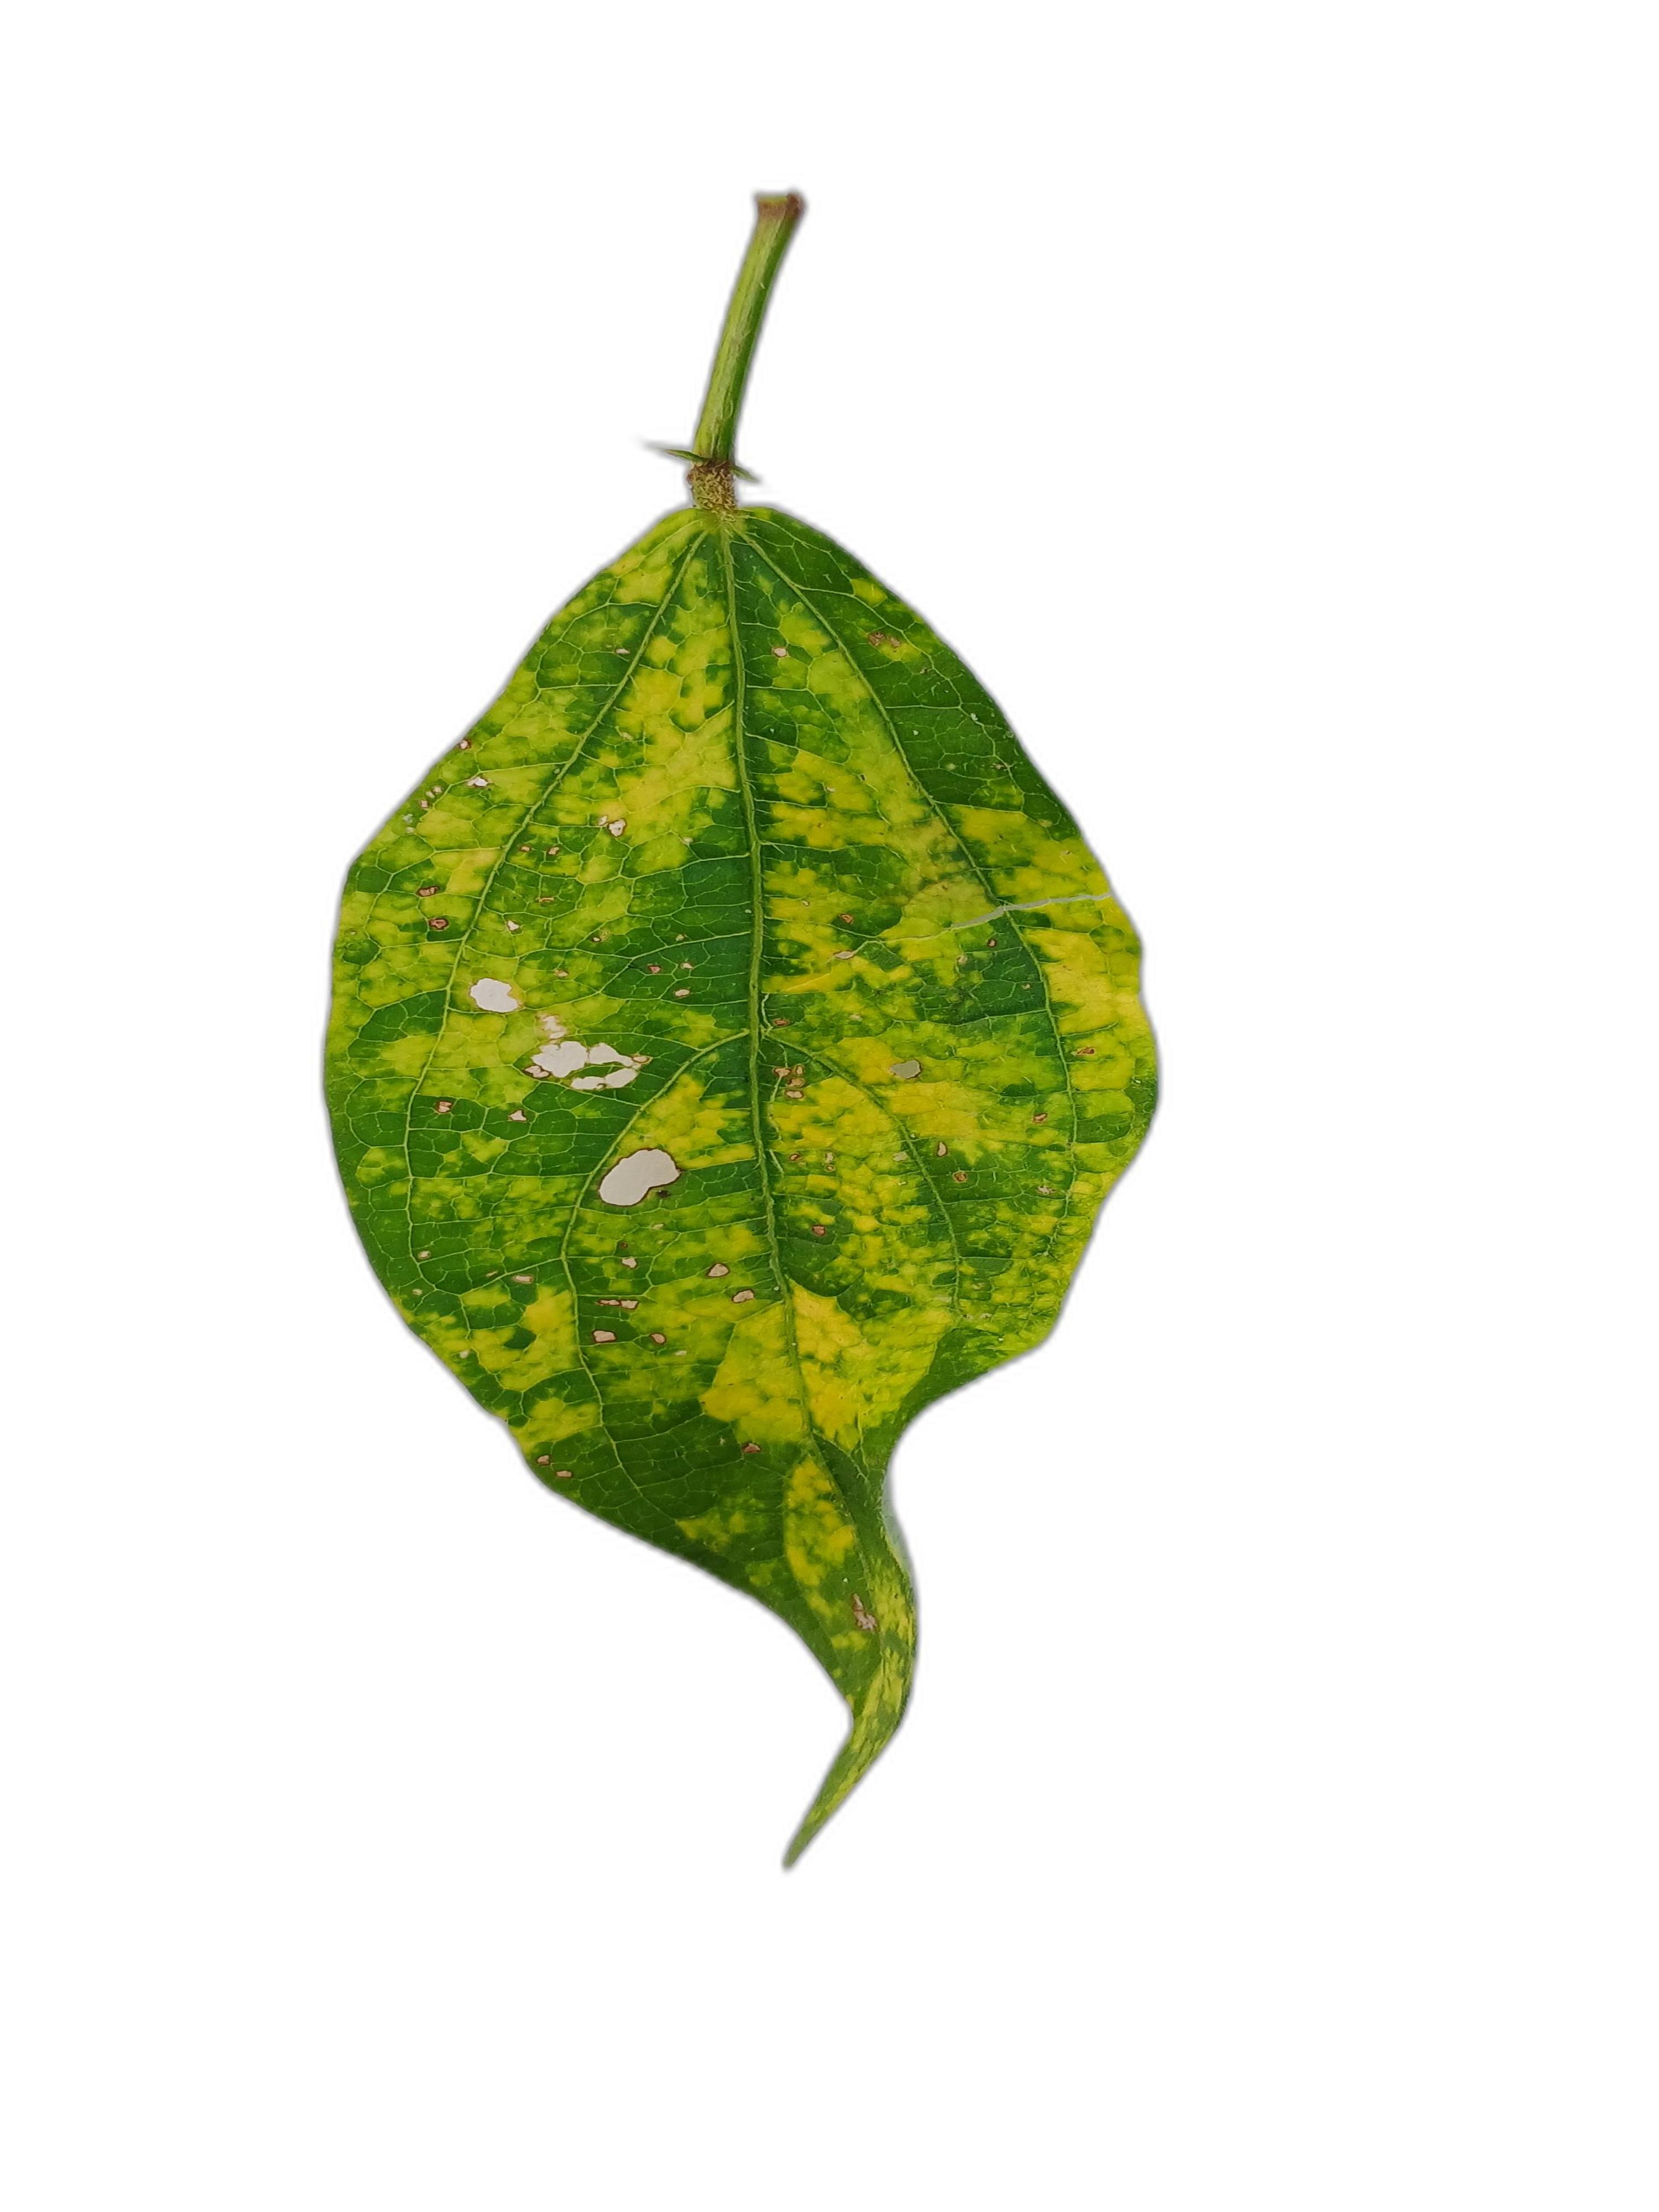
Label: Yellow Mosaic